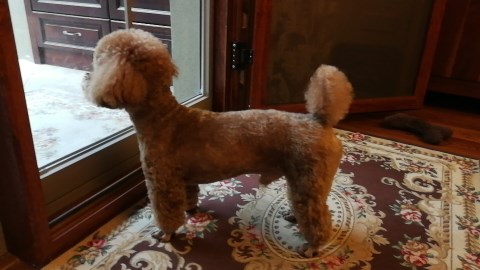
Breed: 7449-n000128-teddy